Annikki Paasikivi

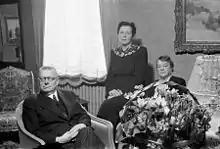
Paasikivi with her mother and father

Annikki Paasikivi (1898–1950) was a Finnish architect. She was the daughter of Juho Kusti Paasikivi (the seventh president of Finland) and his wife Anna Matilda Forsman. Annikki was the oldest of their four children.